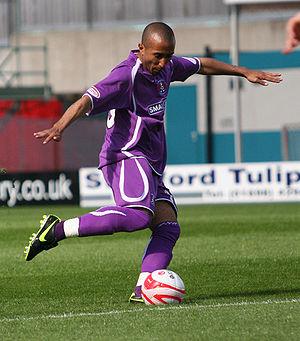
Mehdi Taouil né le 20 mai 1983 à Villeneuve-Saint-Georges est un footballeur franco-marocain.